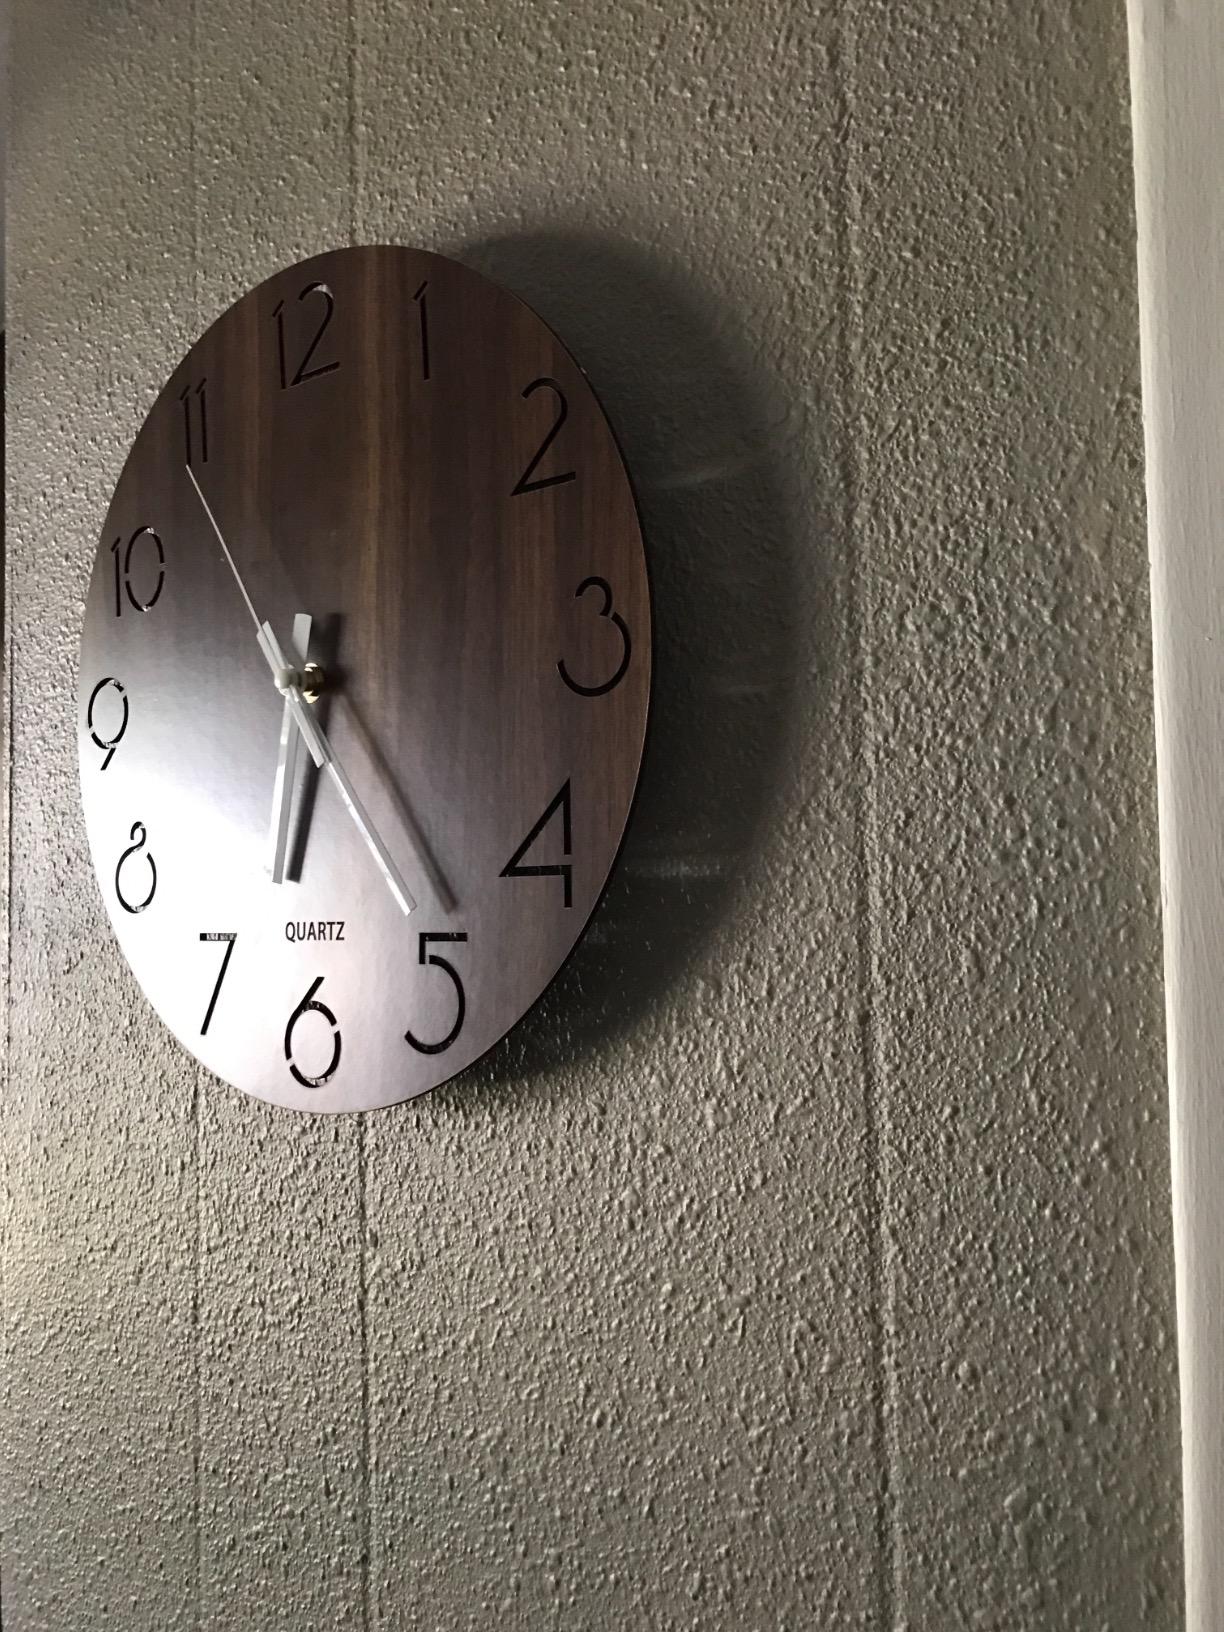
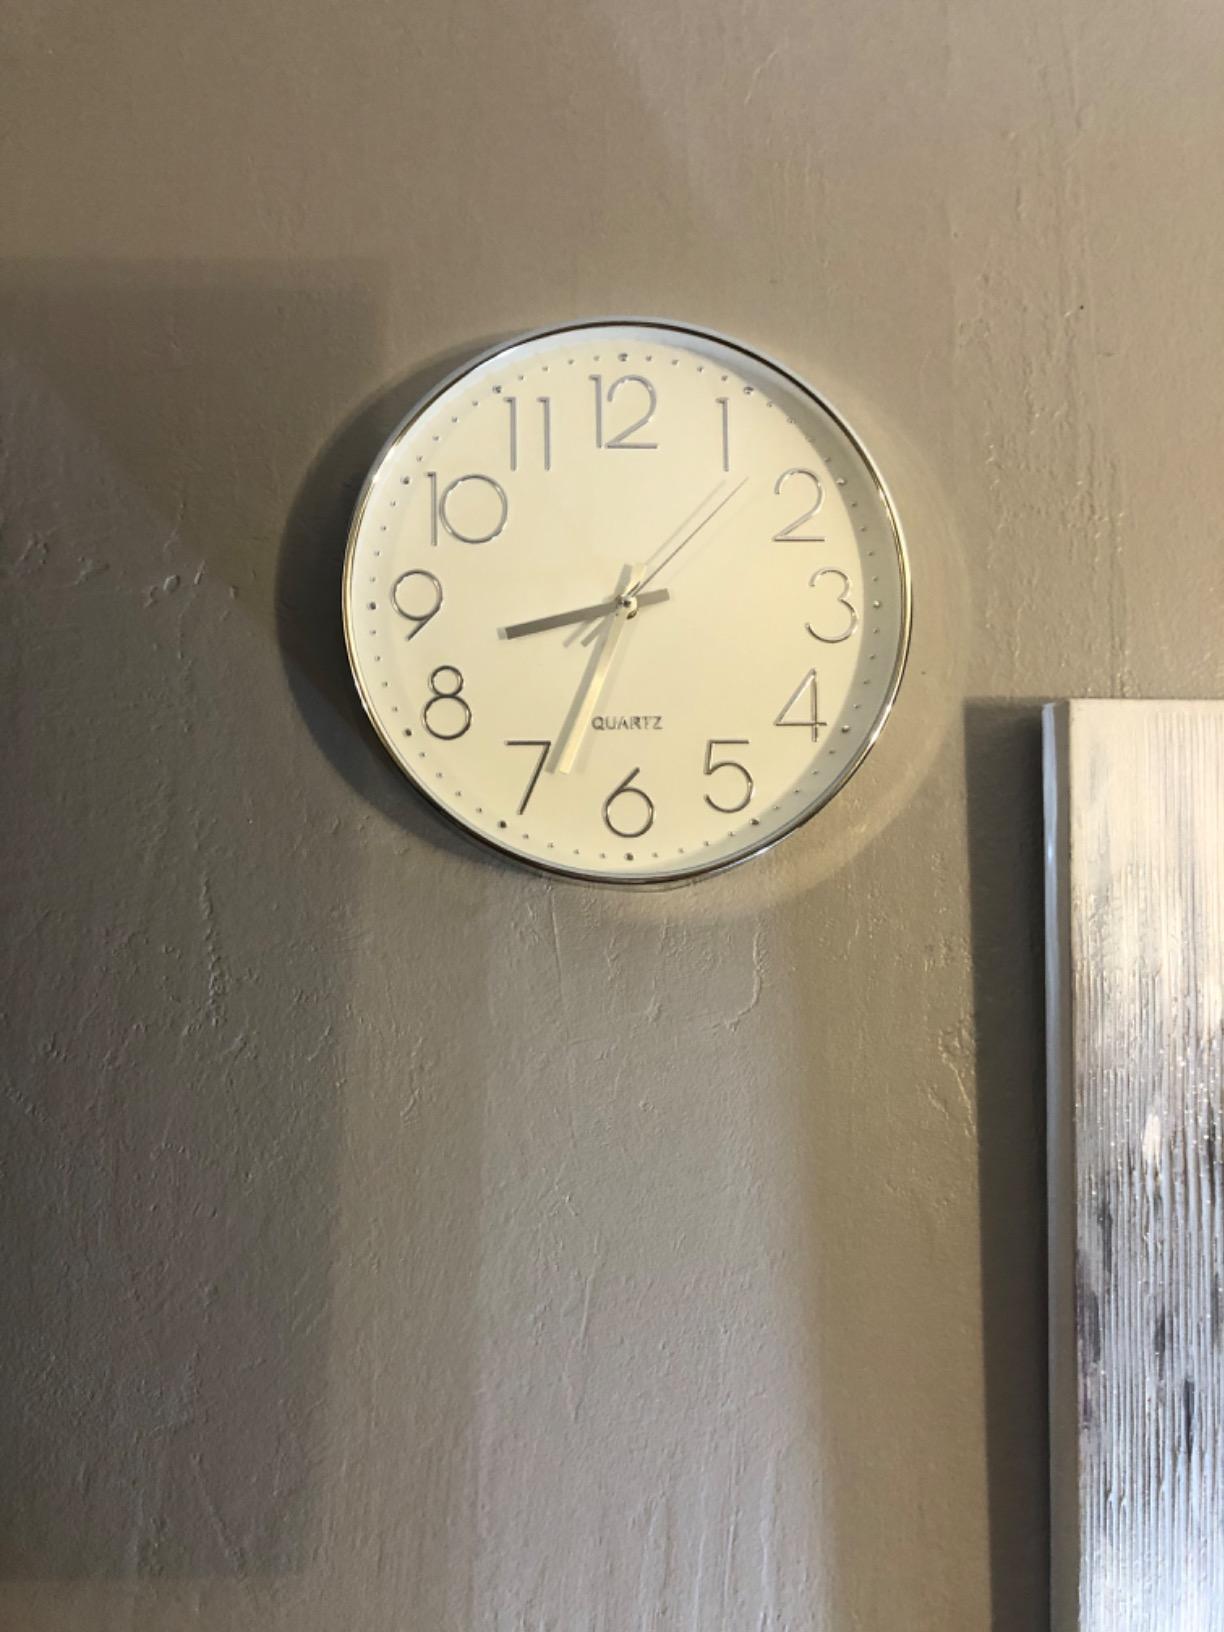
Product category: clock
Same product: no